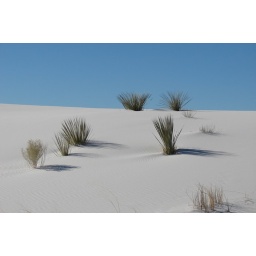
flora survives in the white sands